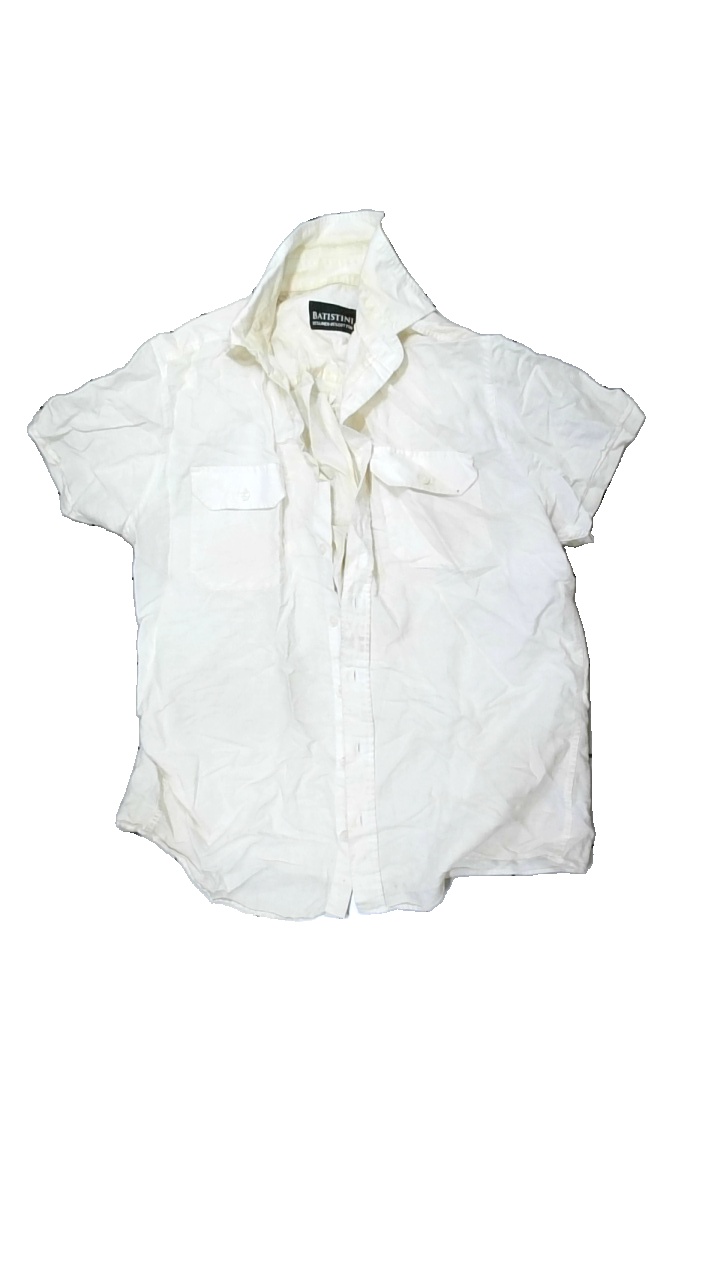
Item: Shirt (Men)
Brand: Batistini (dressman)
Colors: White
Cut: Regular, Cropped
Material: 100% cotton
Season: All
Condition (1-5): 1
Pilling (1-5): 4
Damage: All over
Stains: Major
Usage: Export
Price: <50